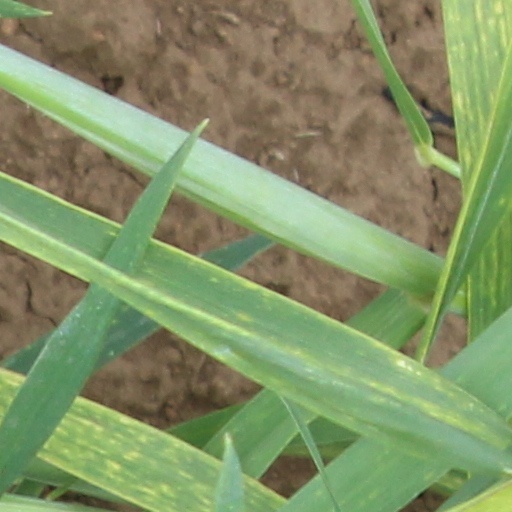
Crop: wheat